It's the First Day of School...Forever!

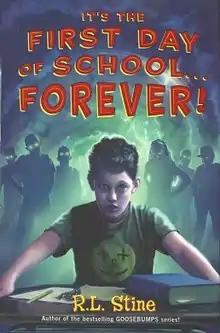
First edition (publ. Feiwel and Friends)

It's the First Day of School...Forever! is a children's horror novel by R. L. Stine. The novel is about a middle school boy who relives a terrifying first day of school over and over again. It was reported in 2011 that the book was in works for a film. An audio book of the novel was released.